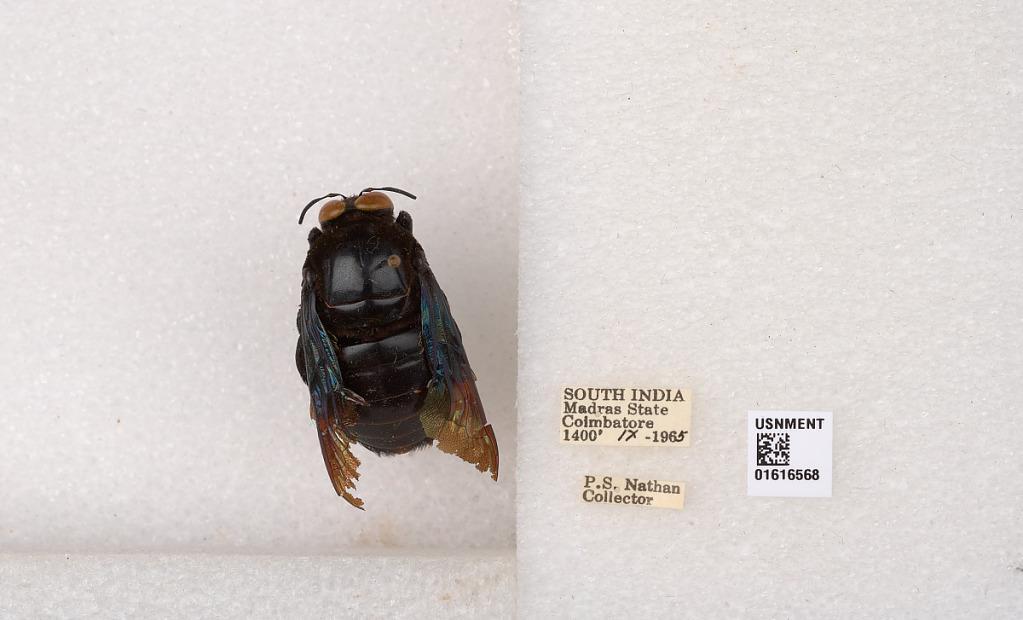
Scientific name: Xylocopa (Mesotrichia) tenuiscapa Westwood
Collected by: P. Nathan
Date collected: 1965-9-1
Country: India
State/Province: Tamil Nadu
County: Coimbatore
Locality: Coimbatore